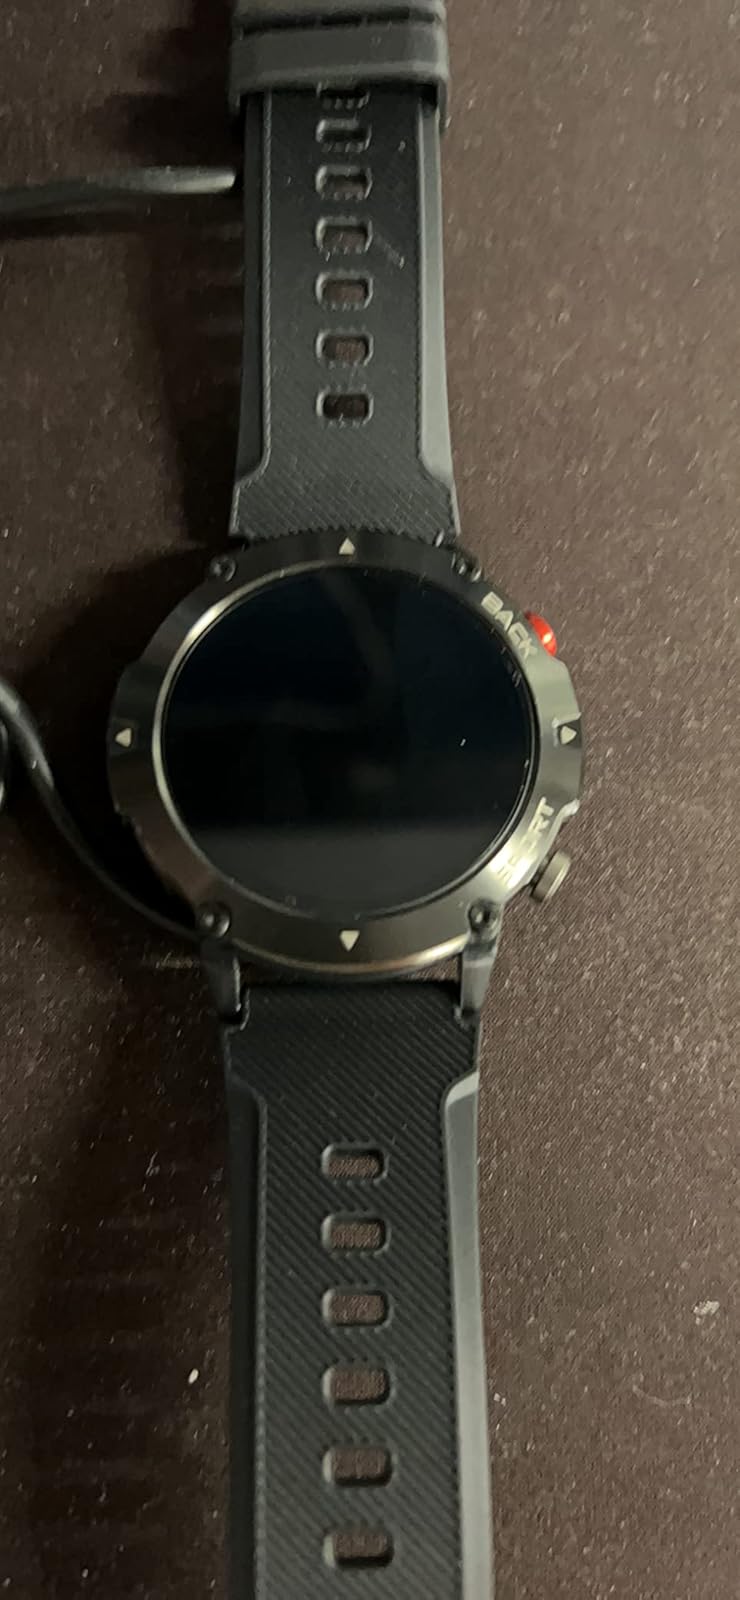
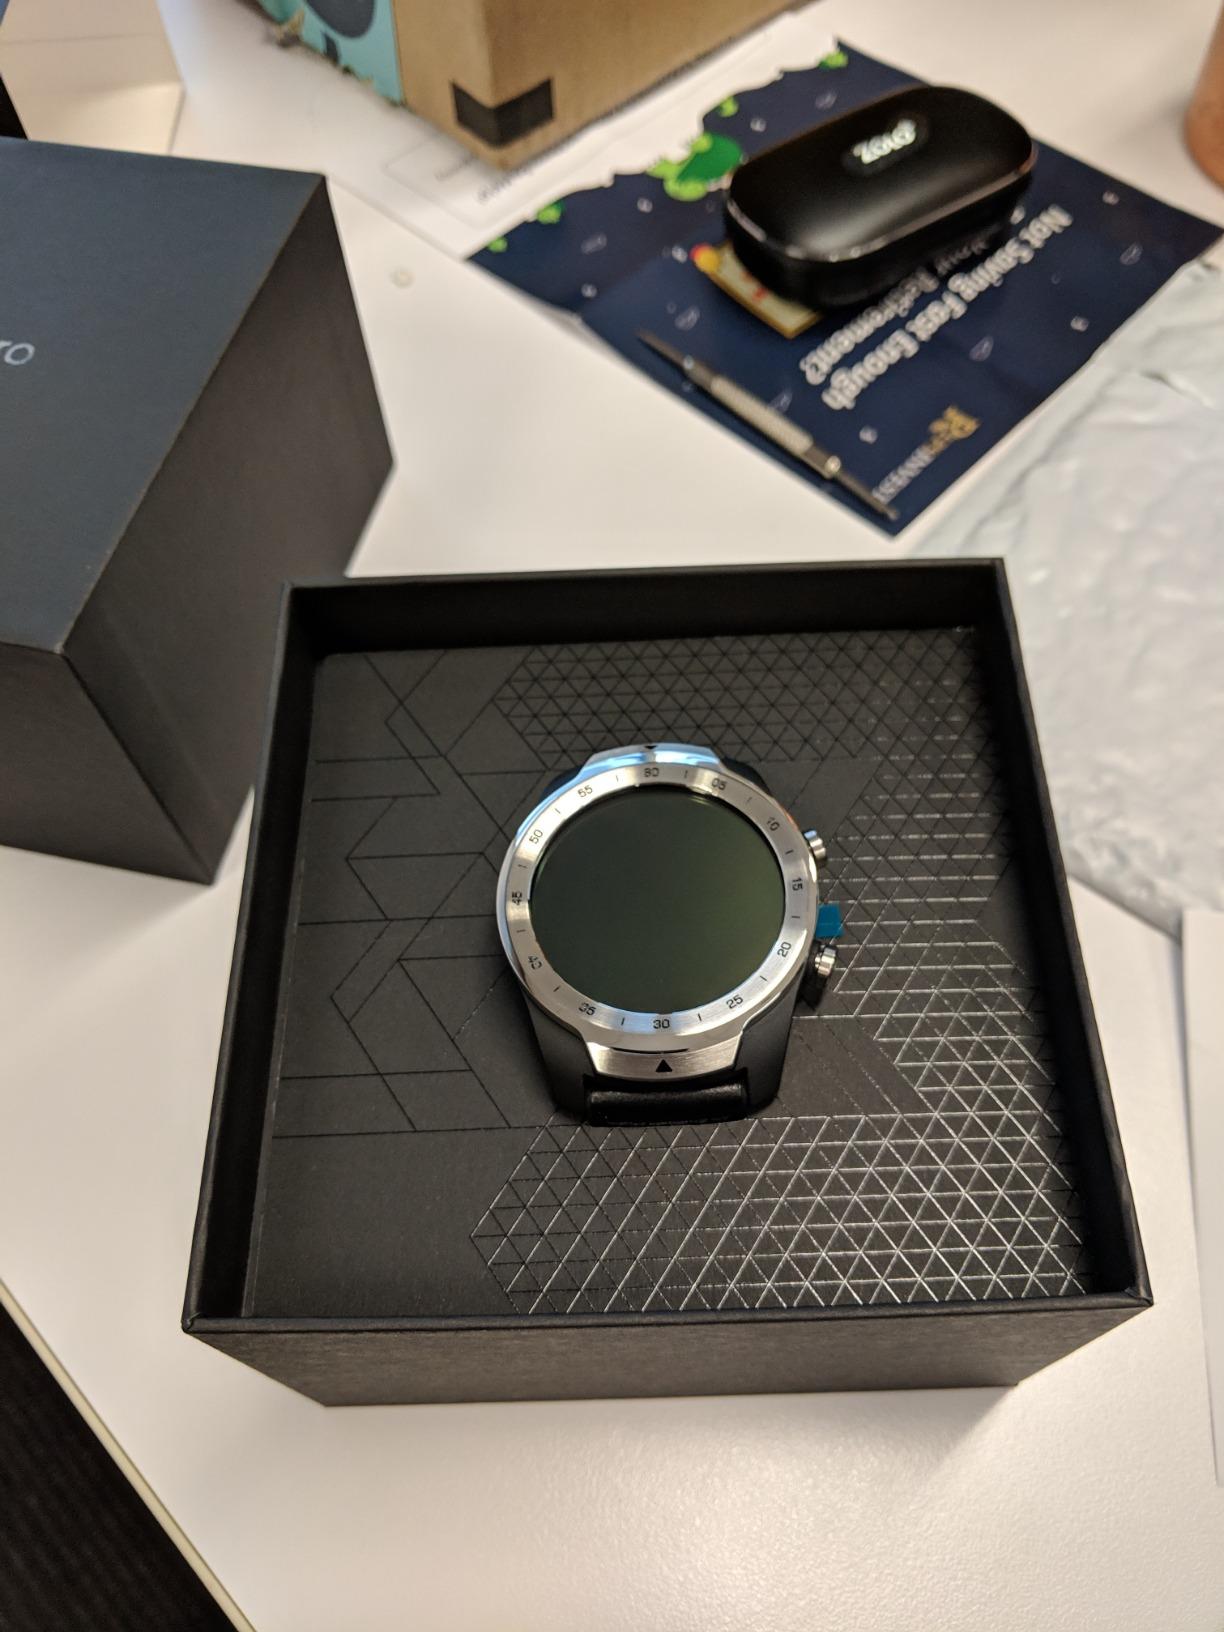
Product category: smartwatch
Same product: no